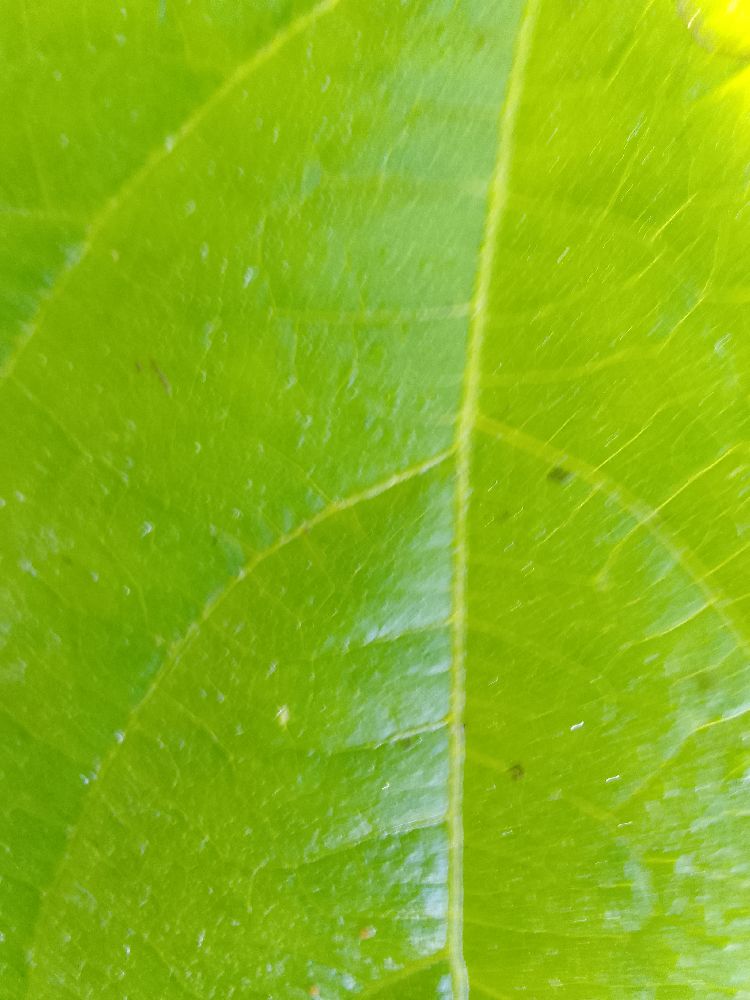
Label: healthy